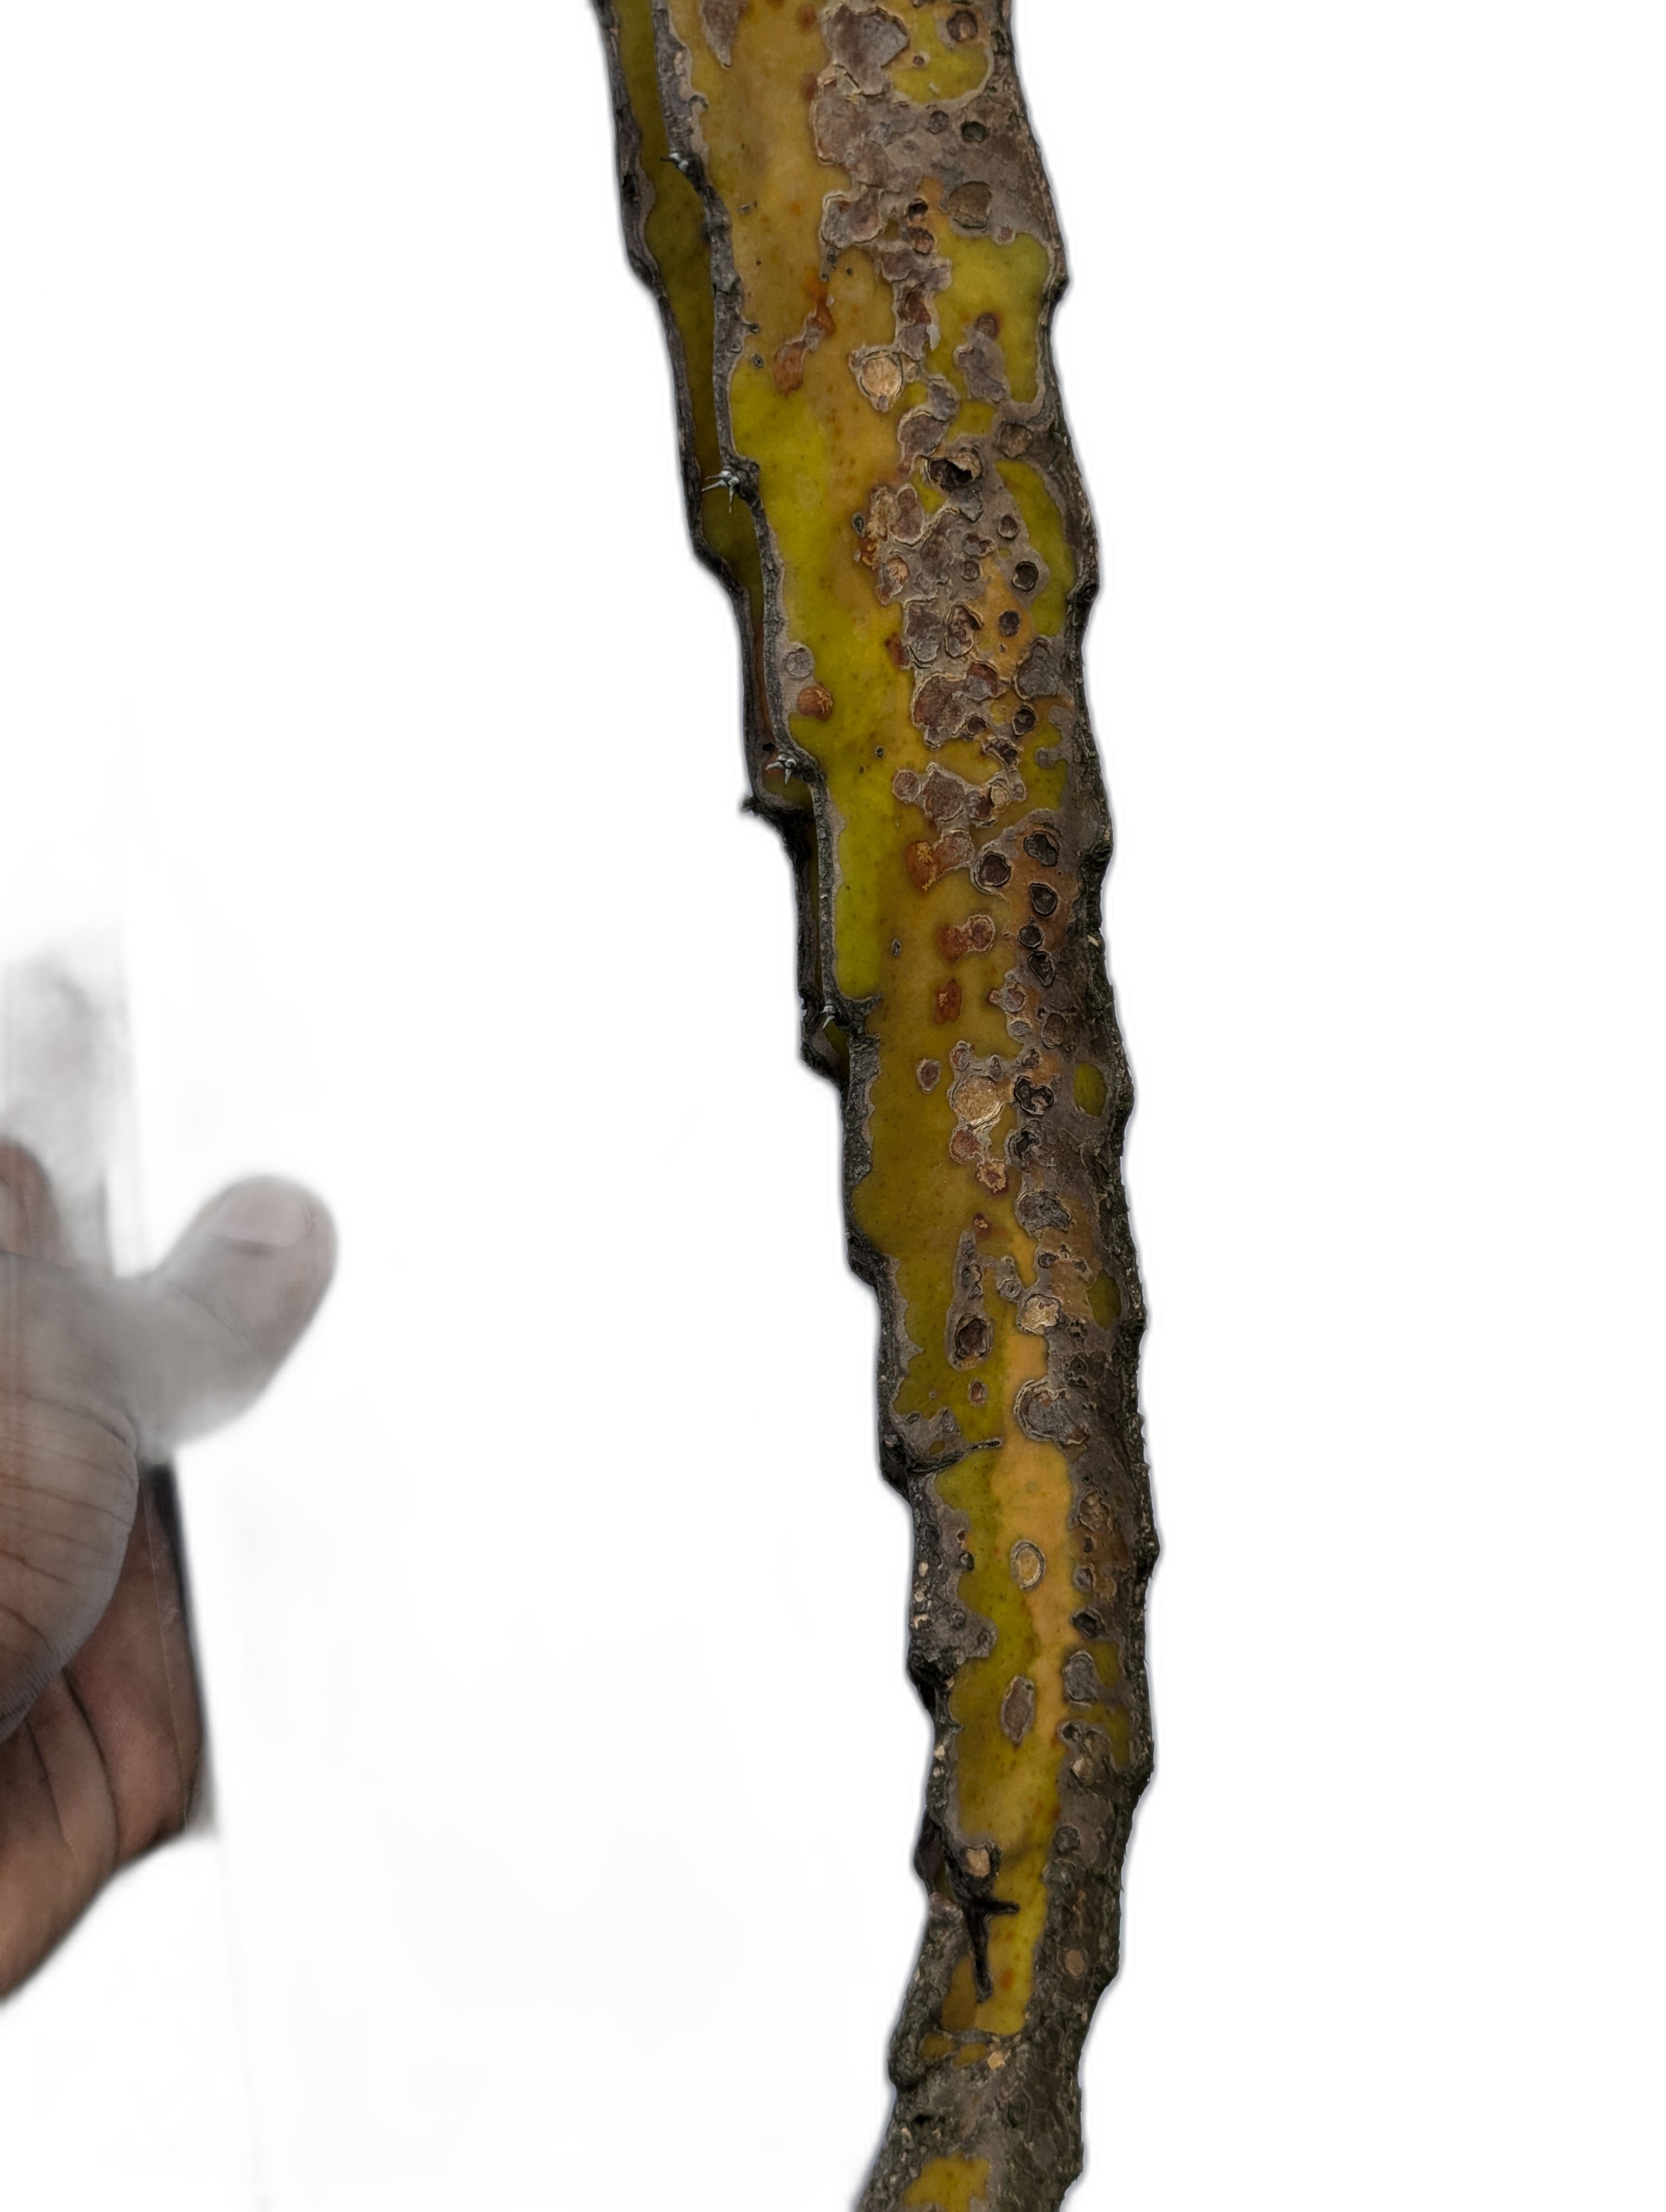
Label: Bad leaf